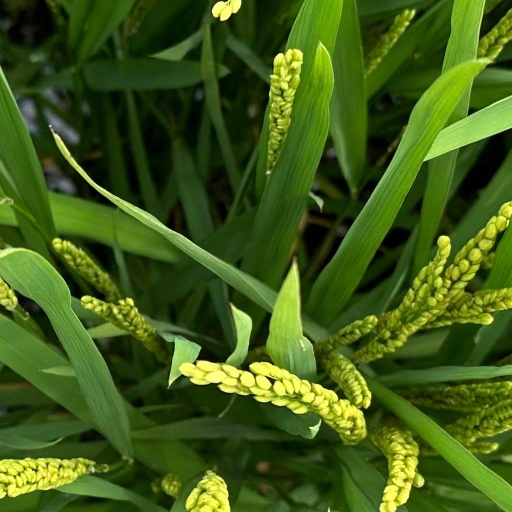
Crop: rice